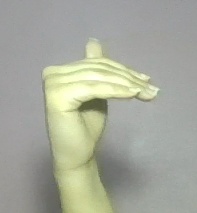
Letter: khaa